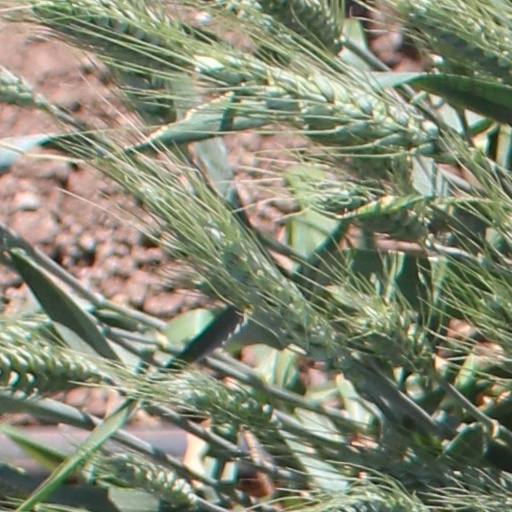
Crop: wheat